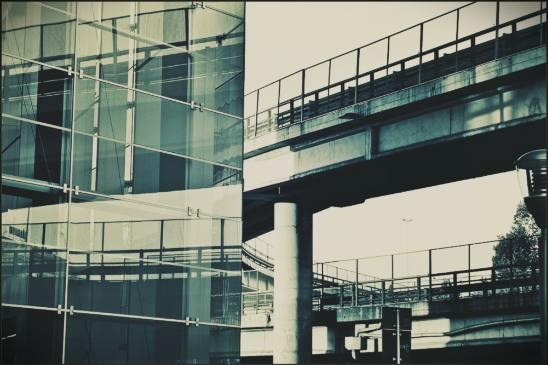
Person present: No